Cafeteria roenbergensis virus

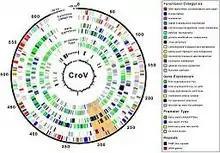
A diagram of CroV's genome, showing the functional categories of what the genome encodes for, when in the viral life the genes are expressed, the types of promoters, as well as the types of repeats.

CroV is the sole member of the genus "Rheavirus" in the family "Mimiviridae" within the proposed order "Imitervirales". Phylogenetic analysis indicates that the virus is a nucleocytoplasmic large DNA virus (NCLD virus). Acanthamoeba polyphaga mimivirus is its closest known relative, although the two viruses share less than one-third of homologous genes.